Ordinary People (2009 film)

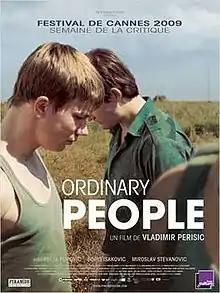
Film poster

Ordinary People is a 2009 French and Serbian film directed by Vladimir Perišić, starring Relja Popović, Boris Isaković, and Miroslav Stevanivić. Director Vladimir Perišić tells the story of a soldier faced with mission of executing prisoners in an unspecified place and time. It is Perišić's first feature film. The film has won several awards from various film festivals.